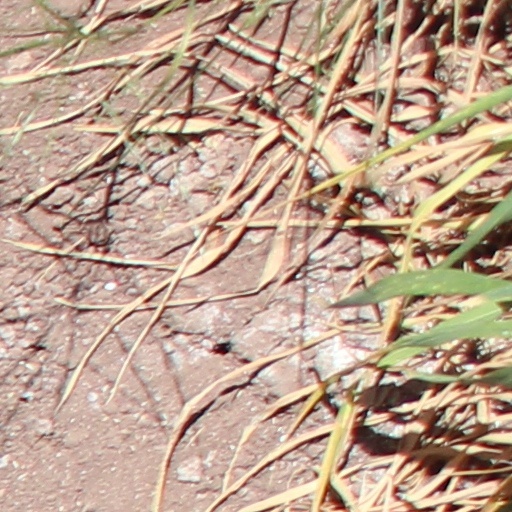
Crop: wheat